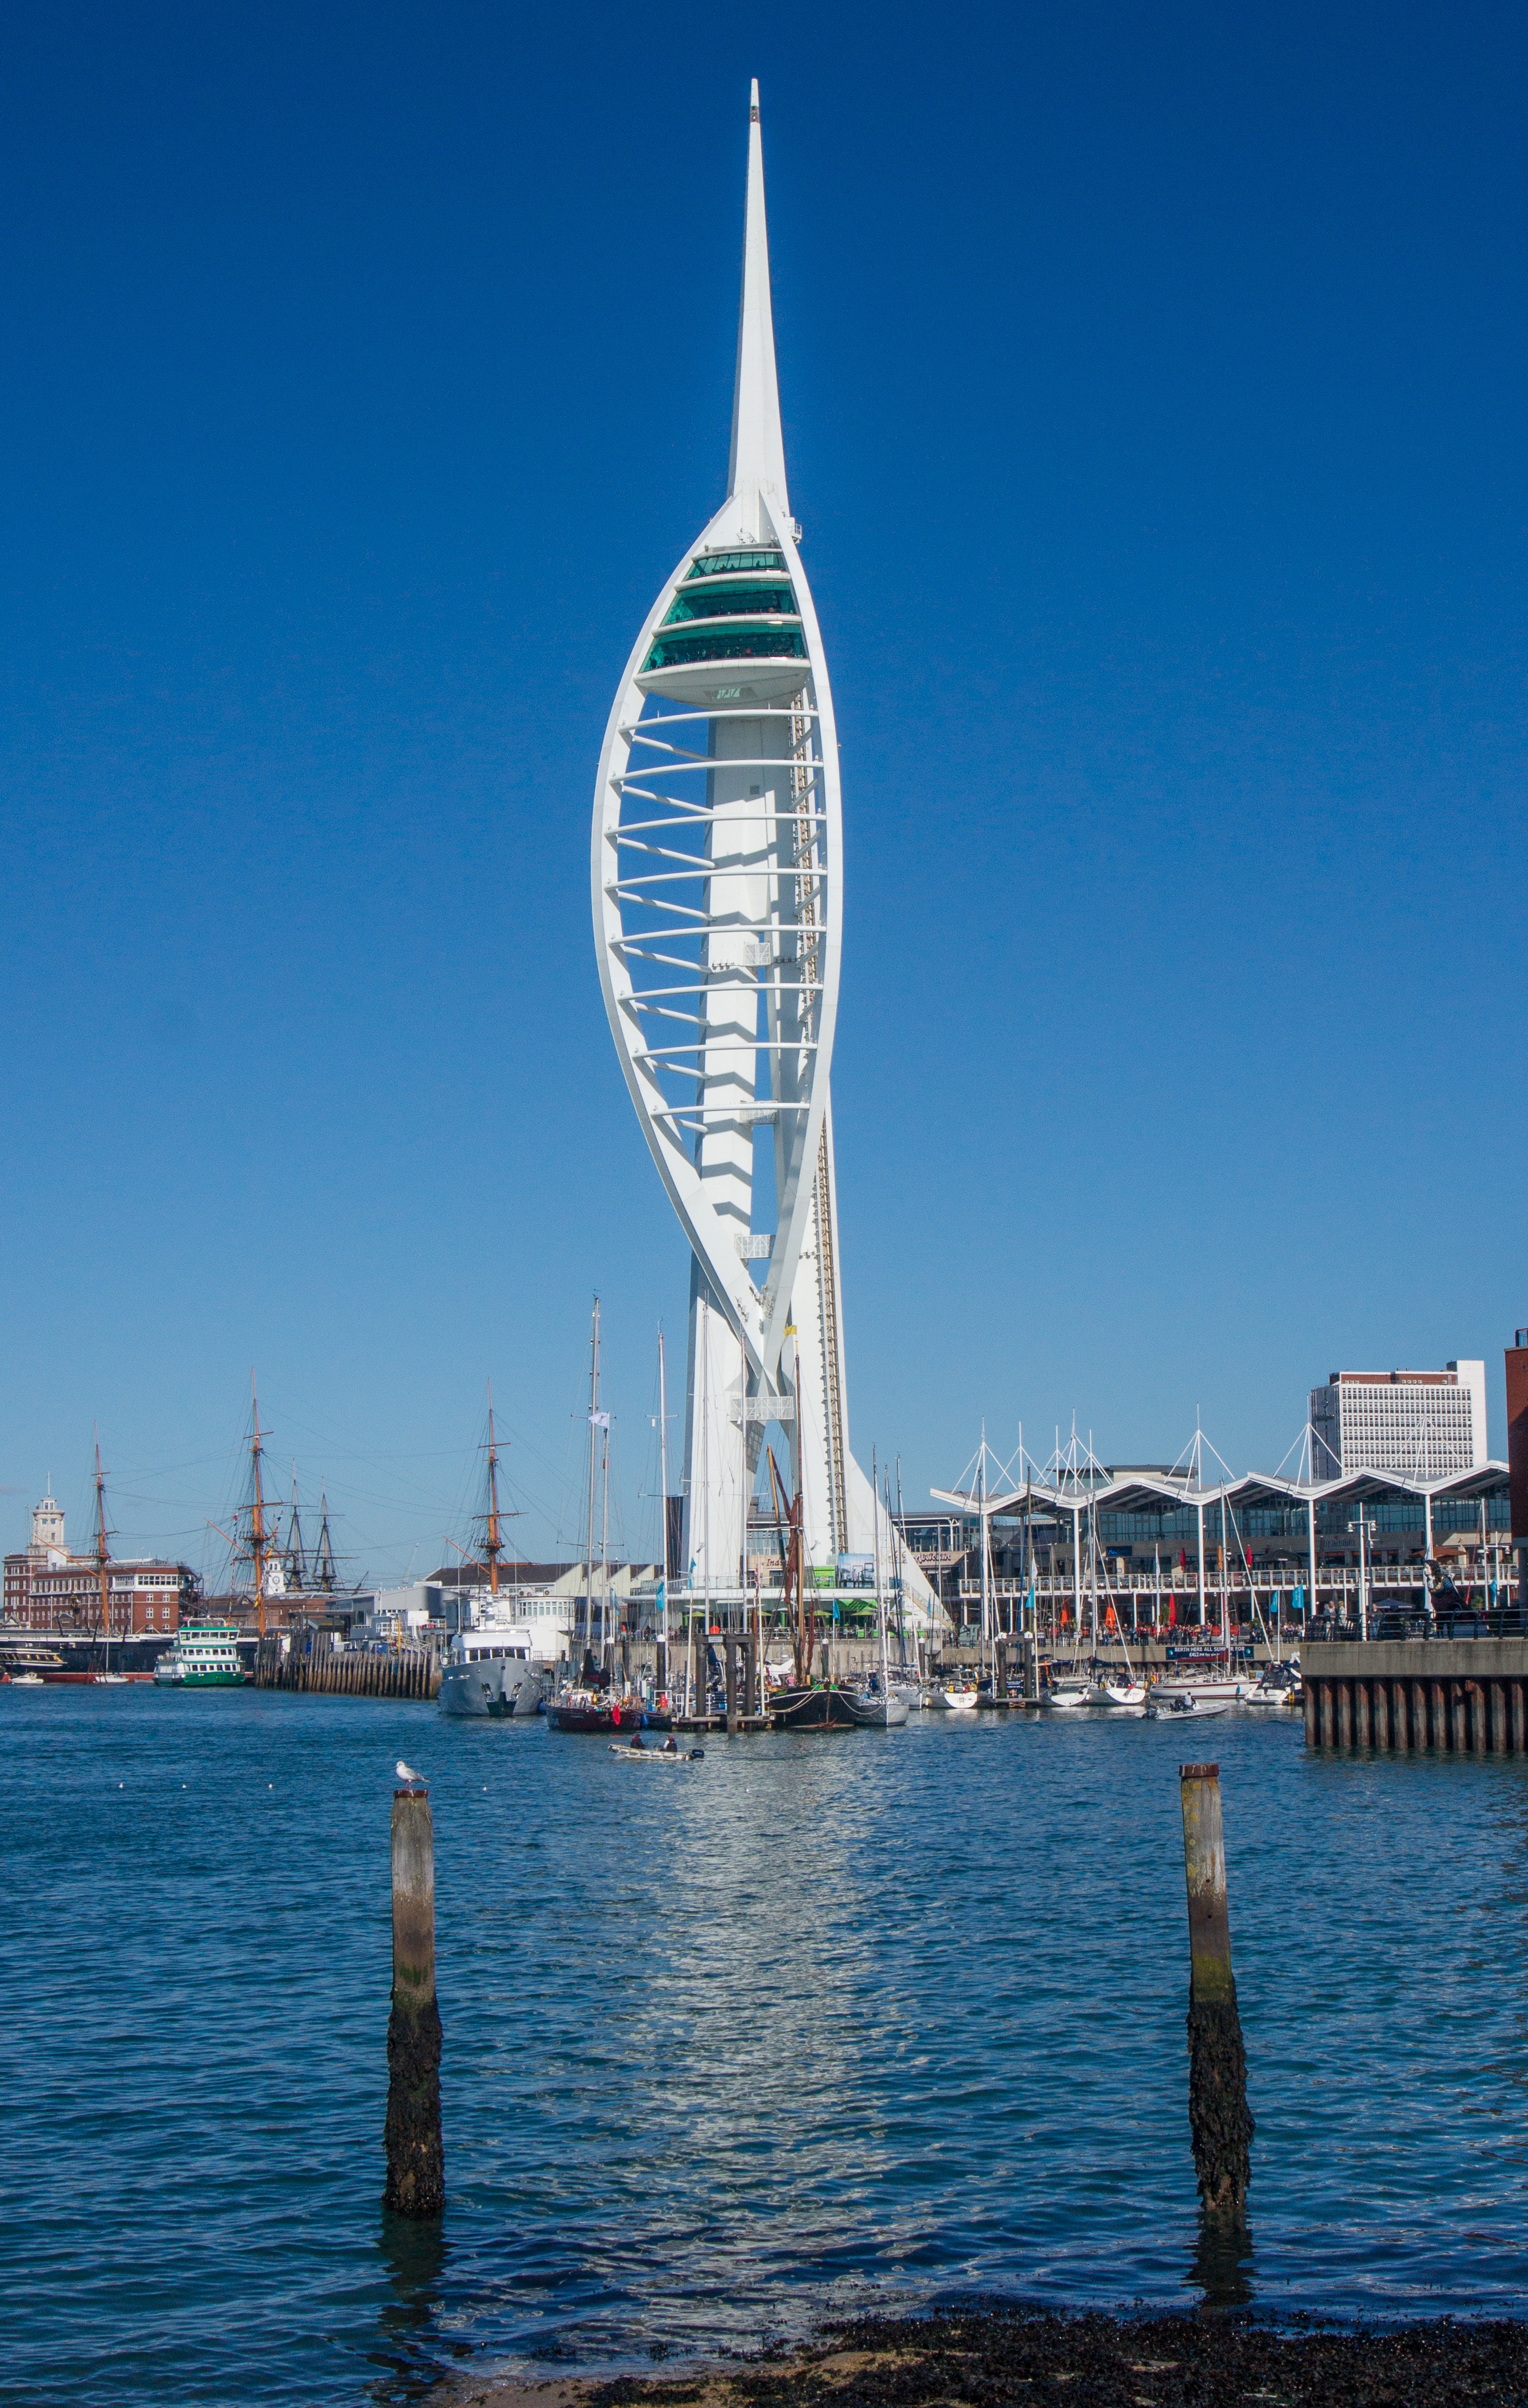
sea, water, dock, architecture, skyscraper, cityscape, reflection, tower, landmark, harbor, marina, port, tower block, hampshire, portsmouth, spinnaker, gunwharf